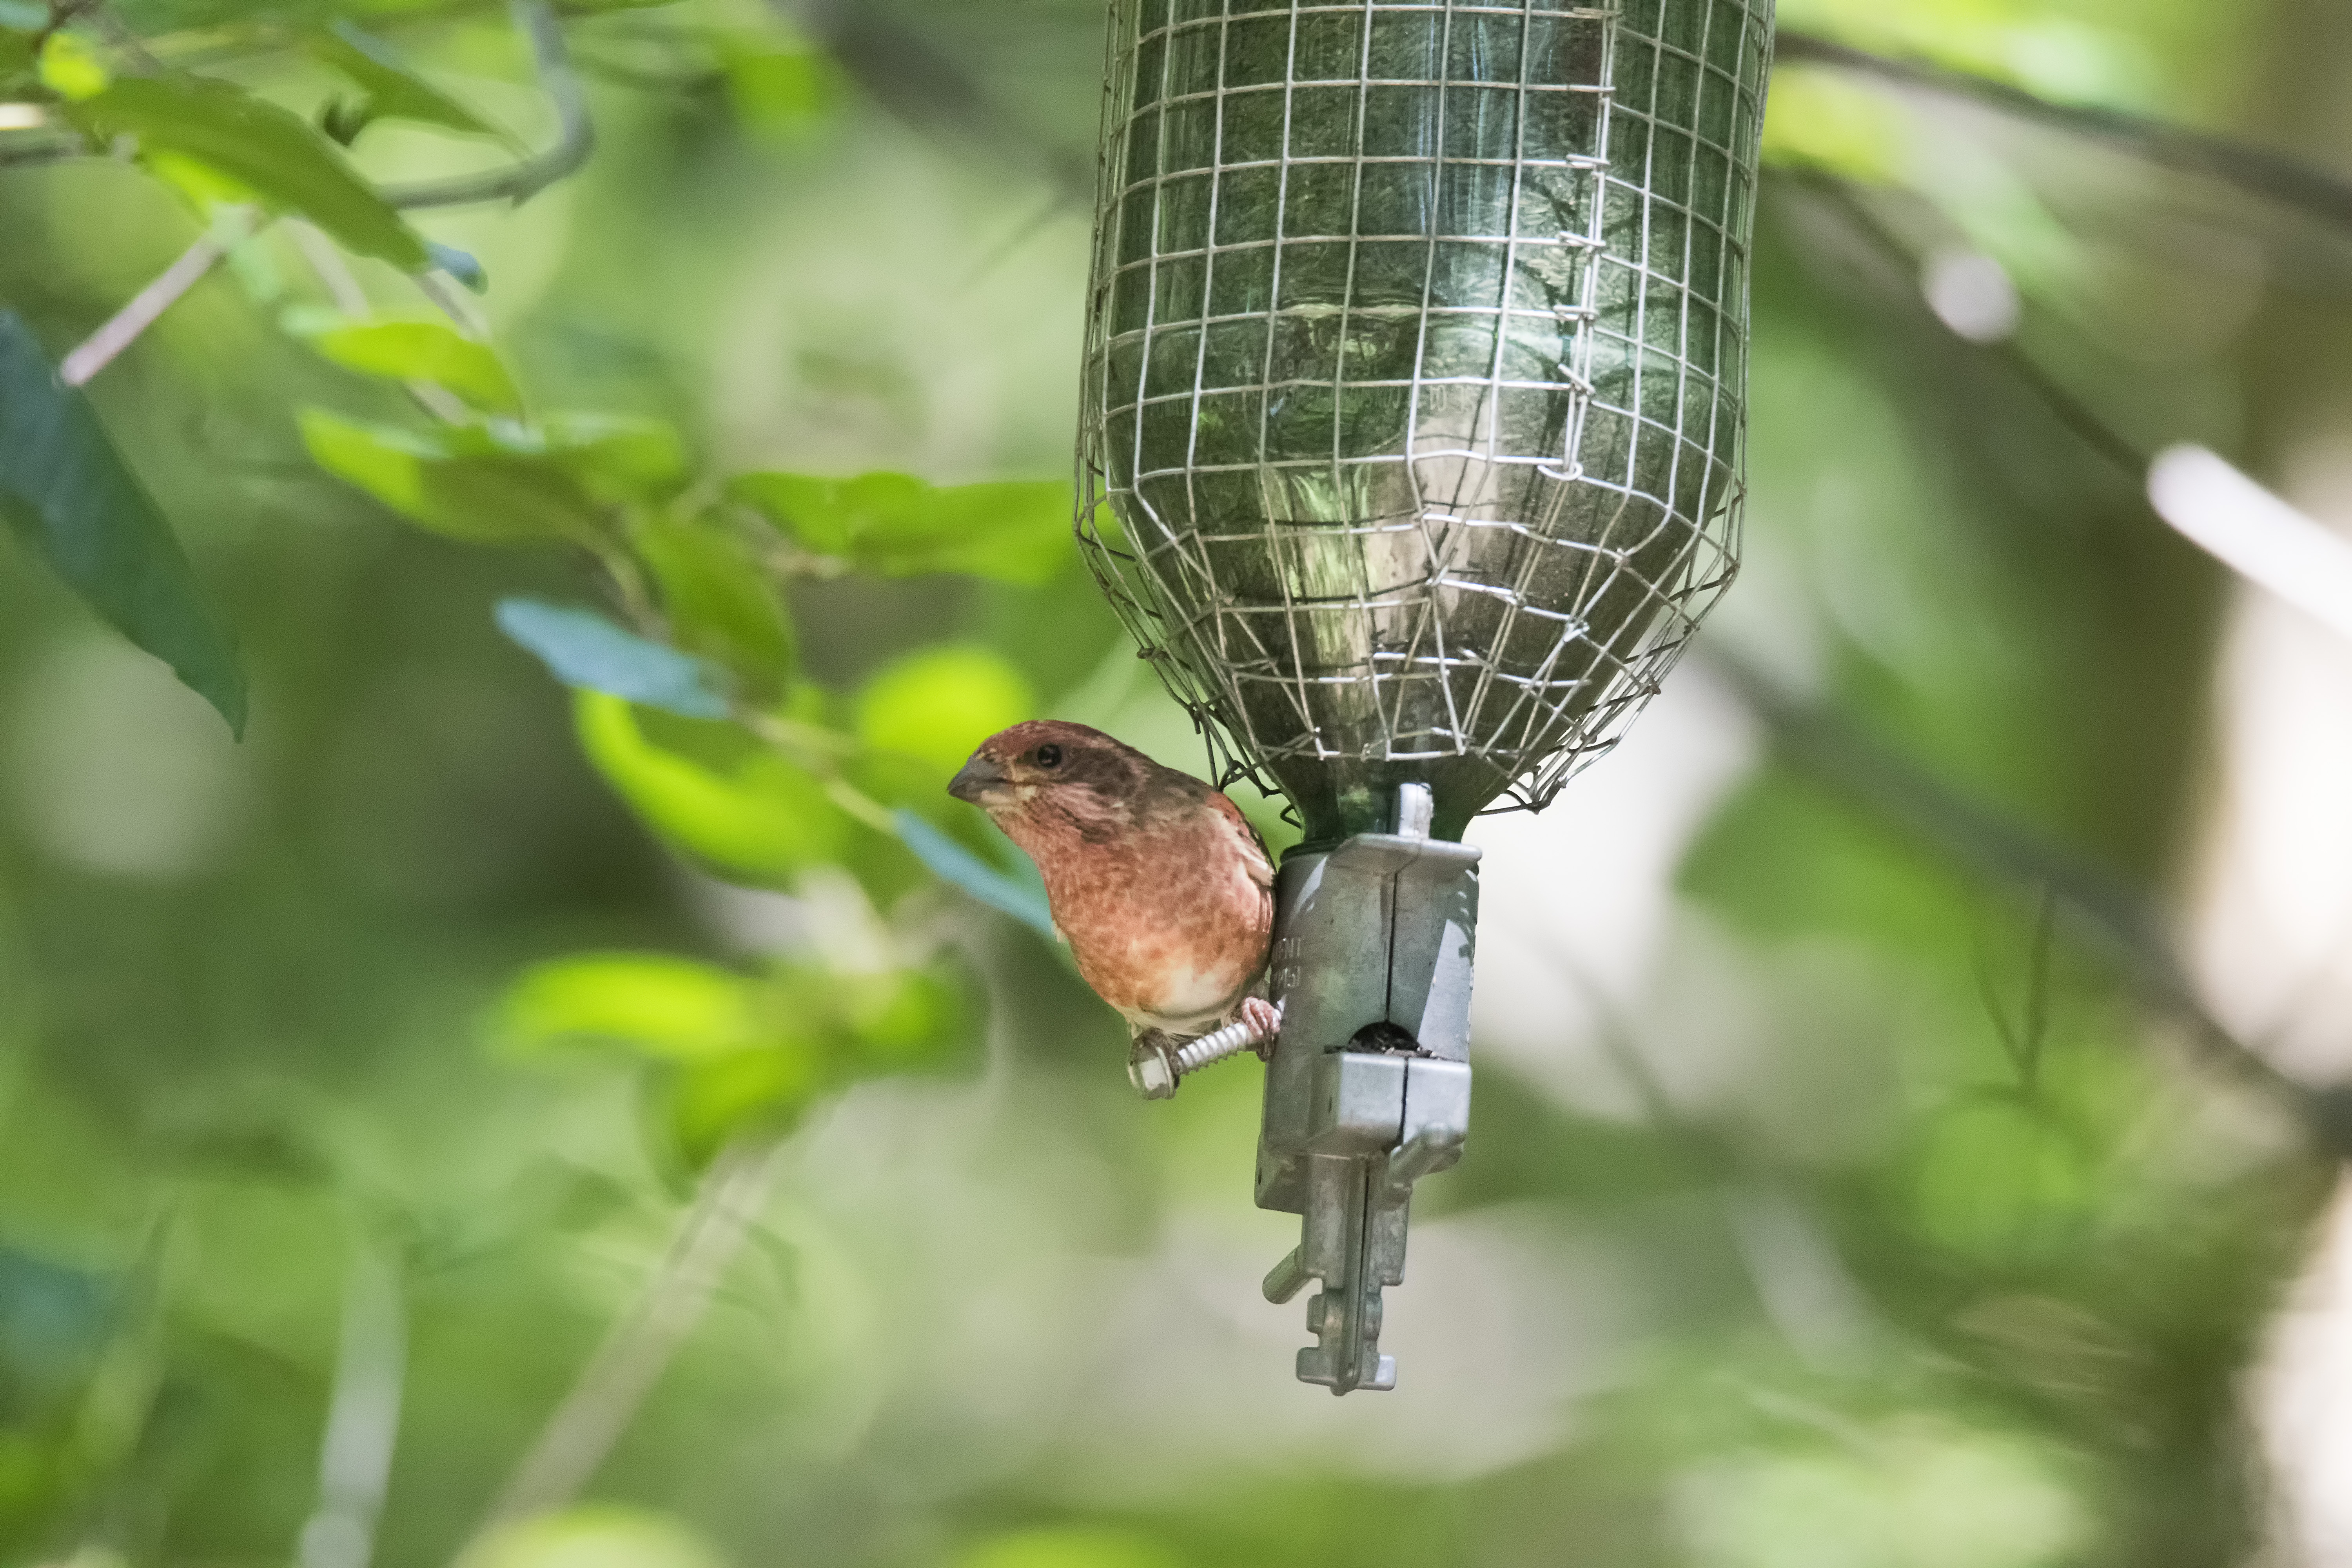
nature, branch, bird, purple, wildlife, green, fauna, canada, quebec, finch, pourpre, sherbrooke, oiseau, roselin, macro photography, perching bird